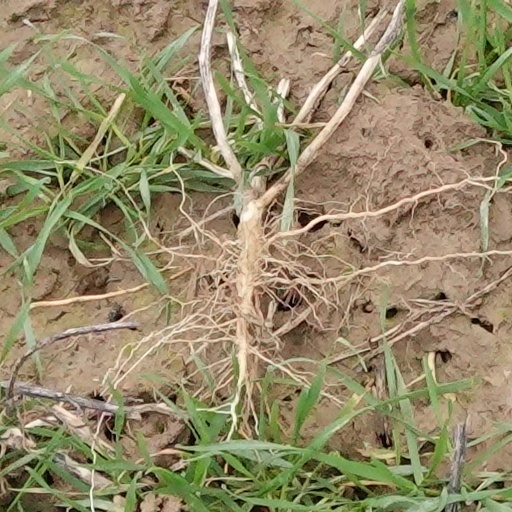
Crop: wheat